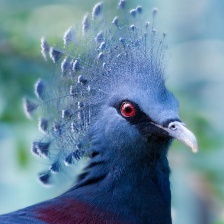
Species: VICTORIA CROWNED PIGEON
Scientific name: GOURA VICTORIA